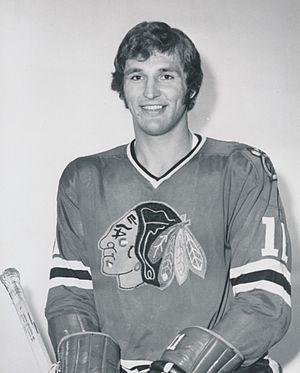
Cette page concerne des événements d'actualité qui se sont produits durant l'année 1948 dans la province canadienne du Manitoba.
John Marks est un joueur professionnel de hockey sur glace.